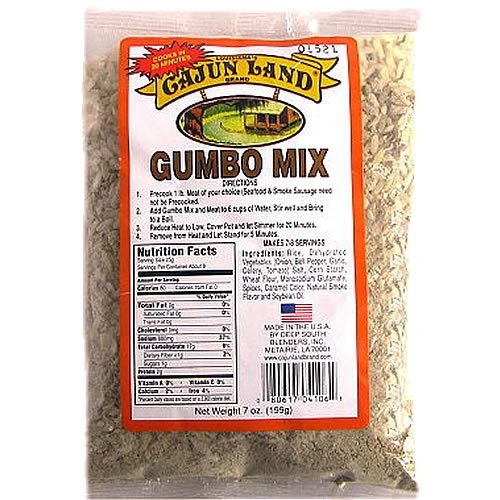
Item Name: Cajun Land Gumbo Mix 8 oz
Value: 7.0
Unit: Ounce

Price: 13.86